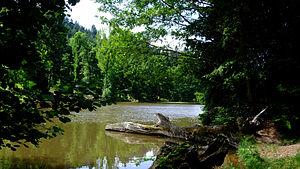
Arboretum de Pezanin - Dompierre les Ormes Bourgogne sud
Le département de Saône-et-Loire est un département français de la région Bourgogne-Franche-Comté dont la préfecture est Mâcon. L'Insee et la Poste lui attribuent le code 71. Il s'agit du département le plus peuplé de la région.
Joseph Marie Philippe Levêque de Vilmorin né le, plus communément appelé Philippe de Vilmorin, est un botaniste français. Il est issu de la célèbre famille de botanistes et grainetiers.
La Bourgogne est une ancienne région administrative française constituée de quatre départements : l'Yonne, la Côte-d'Or, la Nièvre et la Saône-et-Loire. Elle correspond à une partie de la province historique et culturelle située au centre-est de la France.
Le Lab 71 est un site de découverte de la science et du développement durable, ouvert au grand public et à destination principalement des jeunes et des scolaires.
Dompierre-les-Ormes est une commune française située dans le département de Saône-et-Loire en région Bourgogne-Franche-Comté.